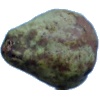
Label: Pear Stone 1